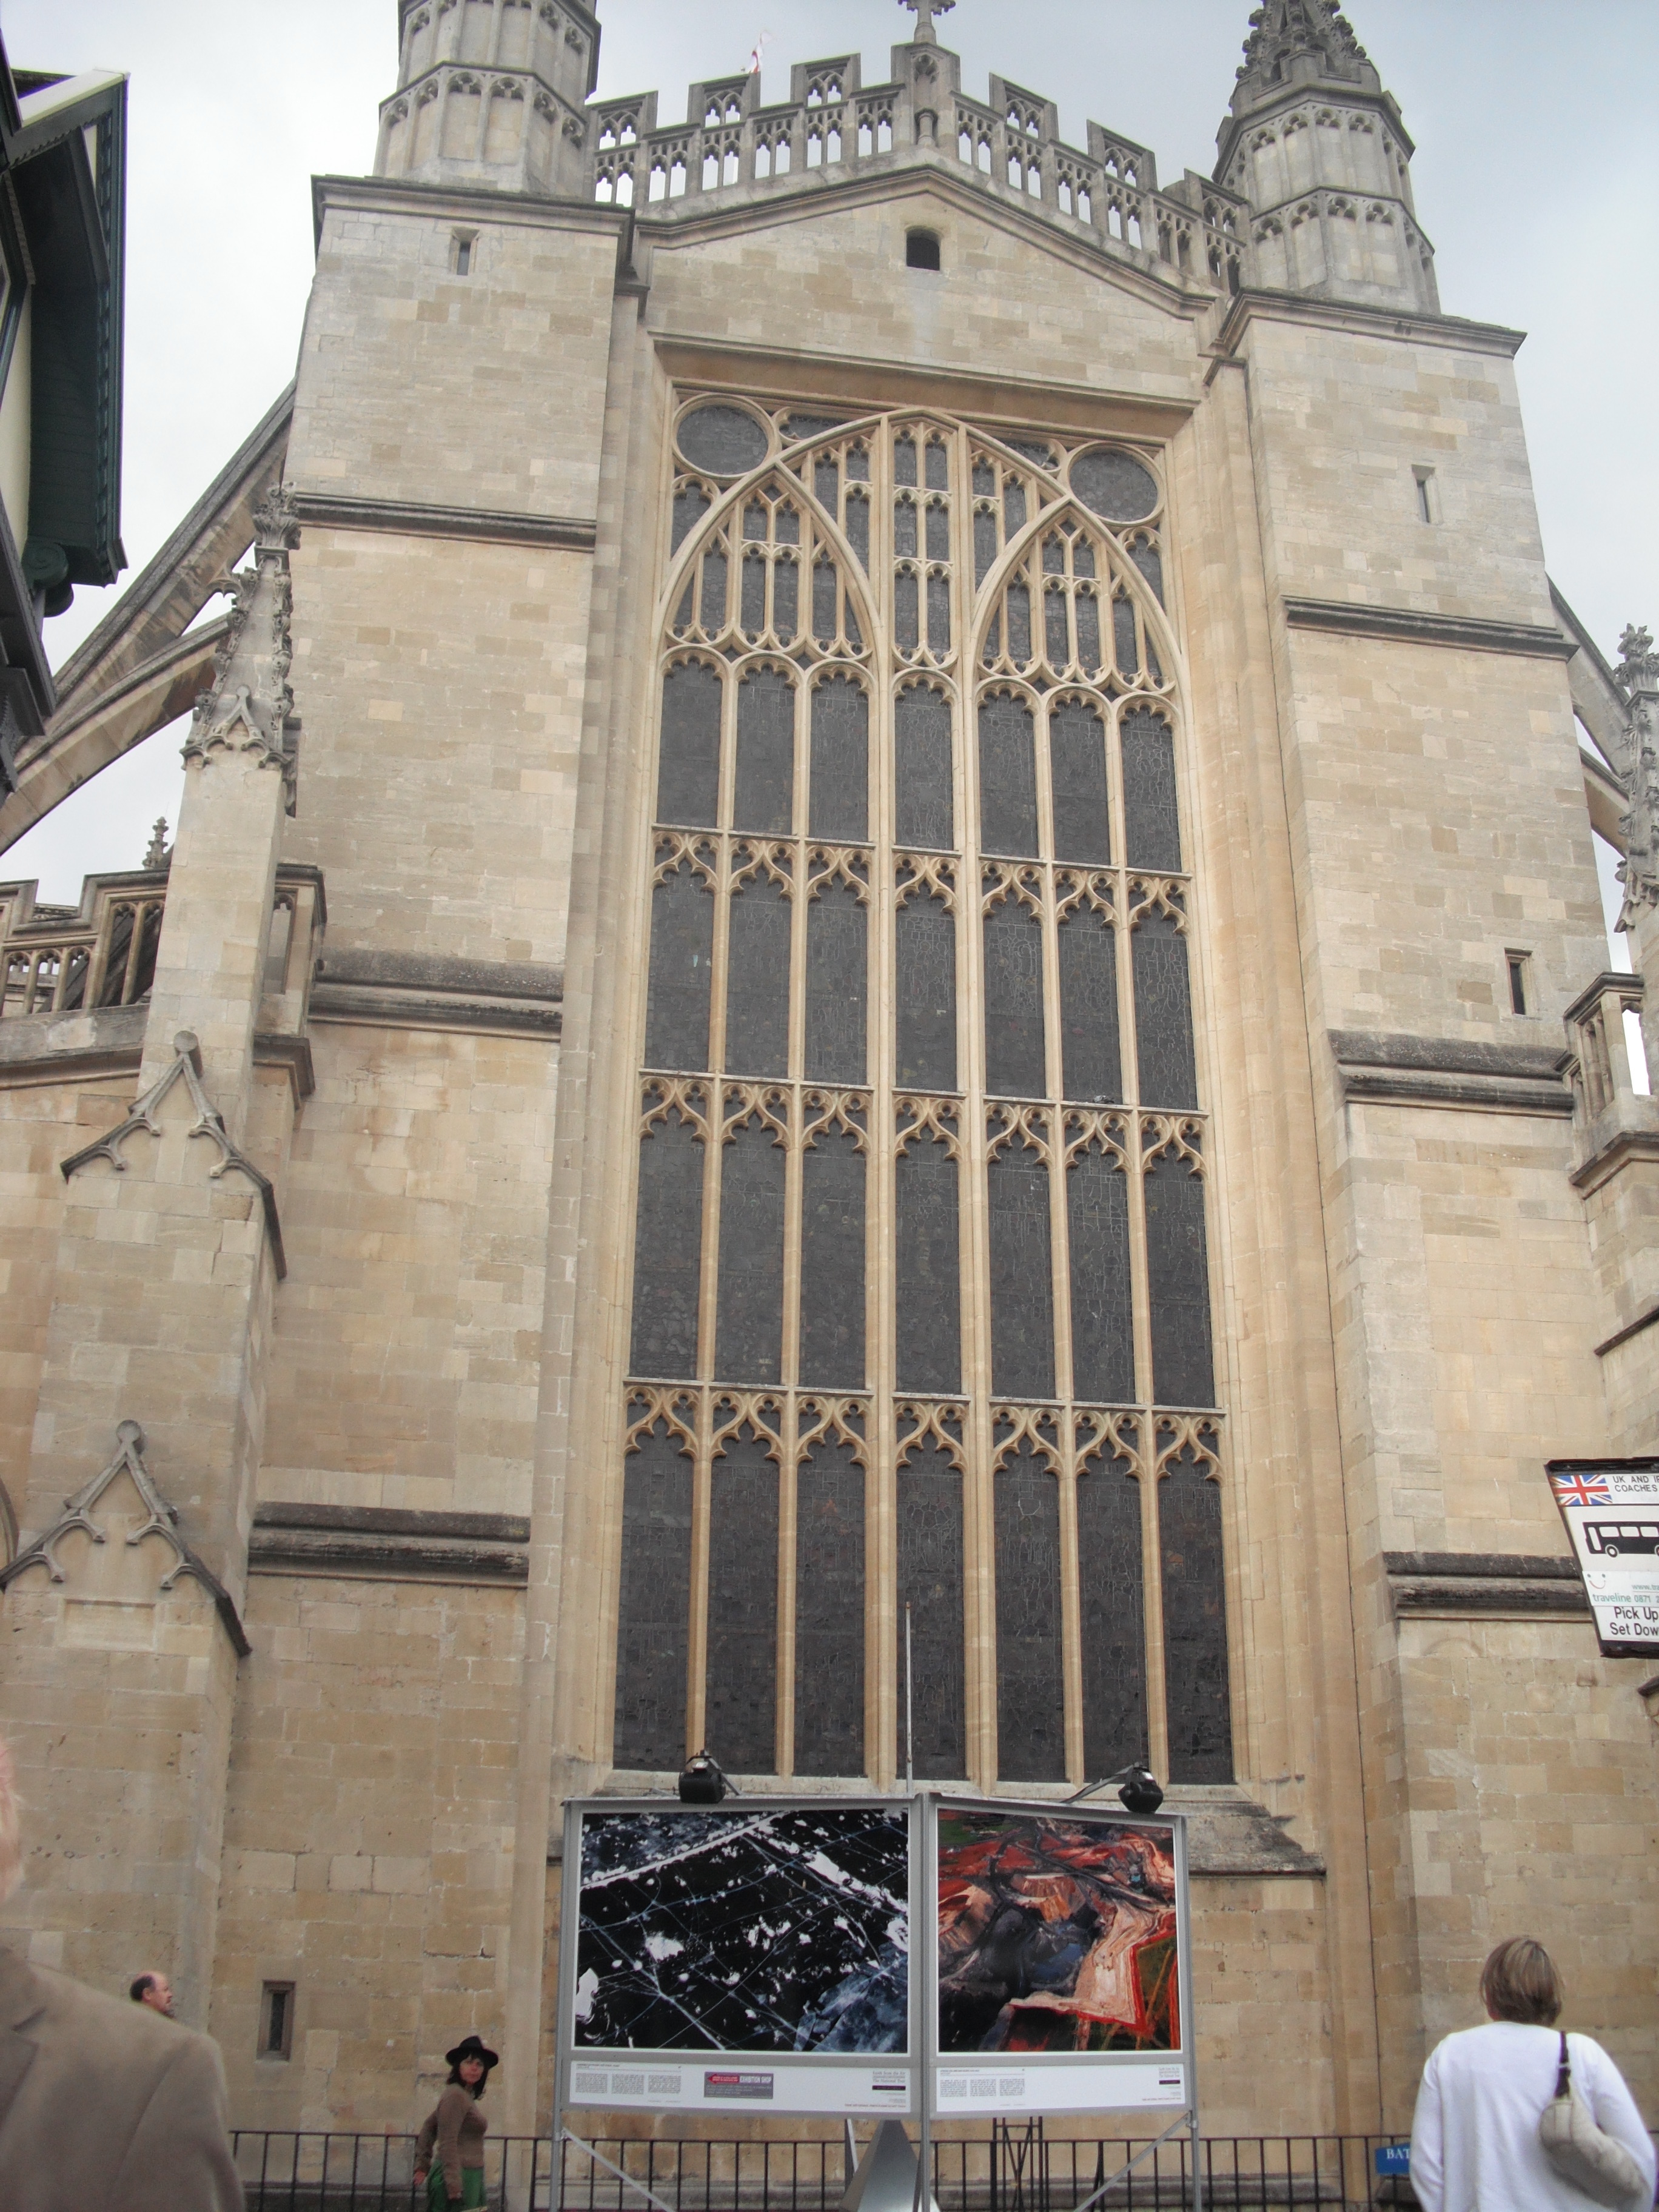
architecture, building, facade, church, cathedral, chapel, place of worship, baptistery, synagogue, basilica, gothic architecture, tours